La Buena Dicha

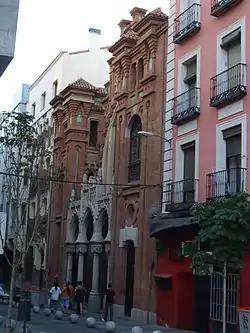

The Church of la Buena Dicha (Spanish: "Iglesia de la Buena Dicha") is a church located in Madrid, Spain.